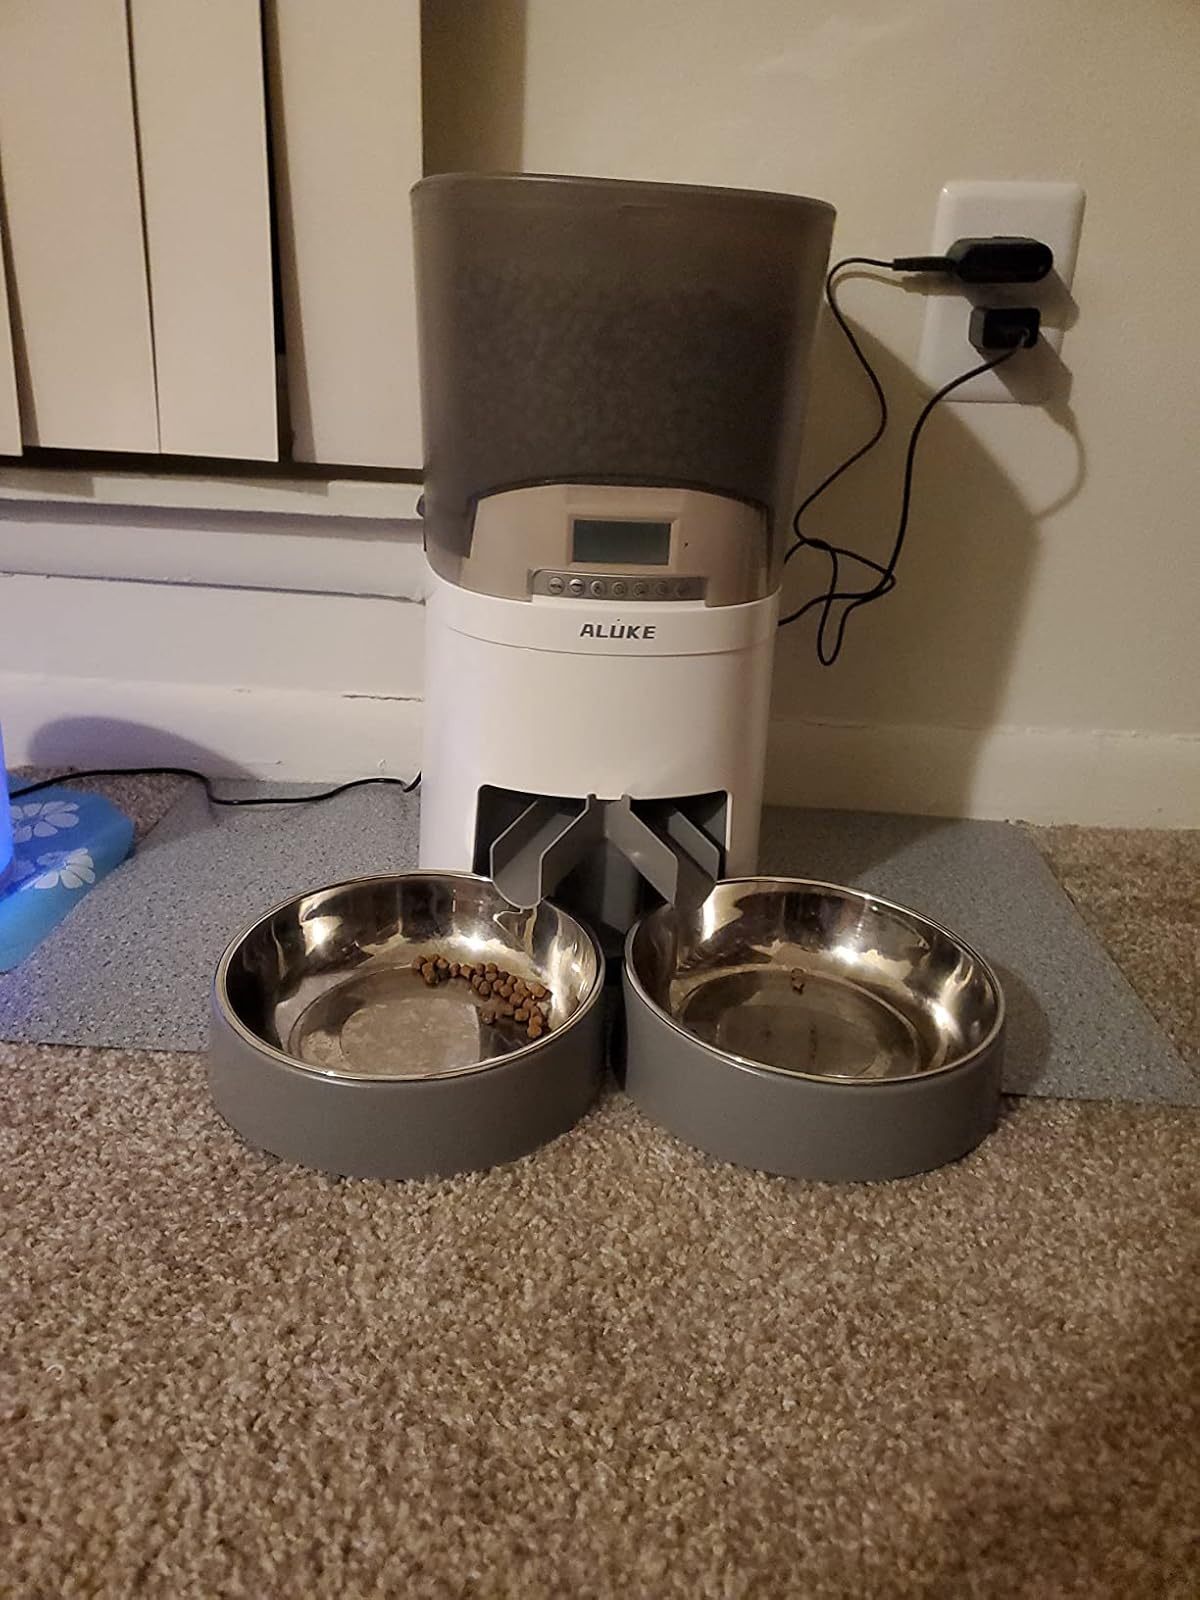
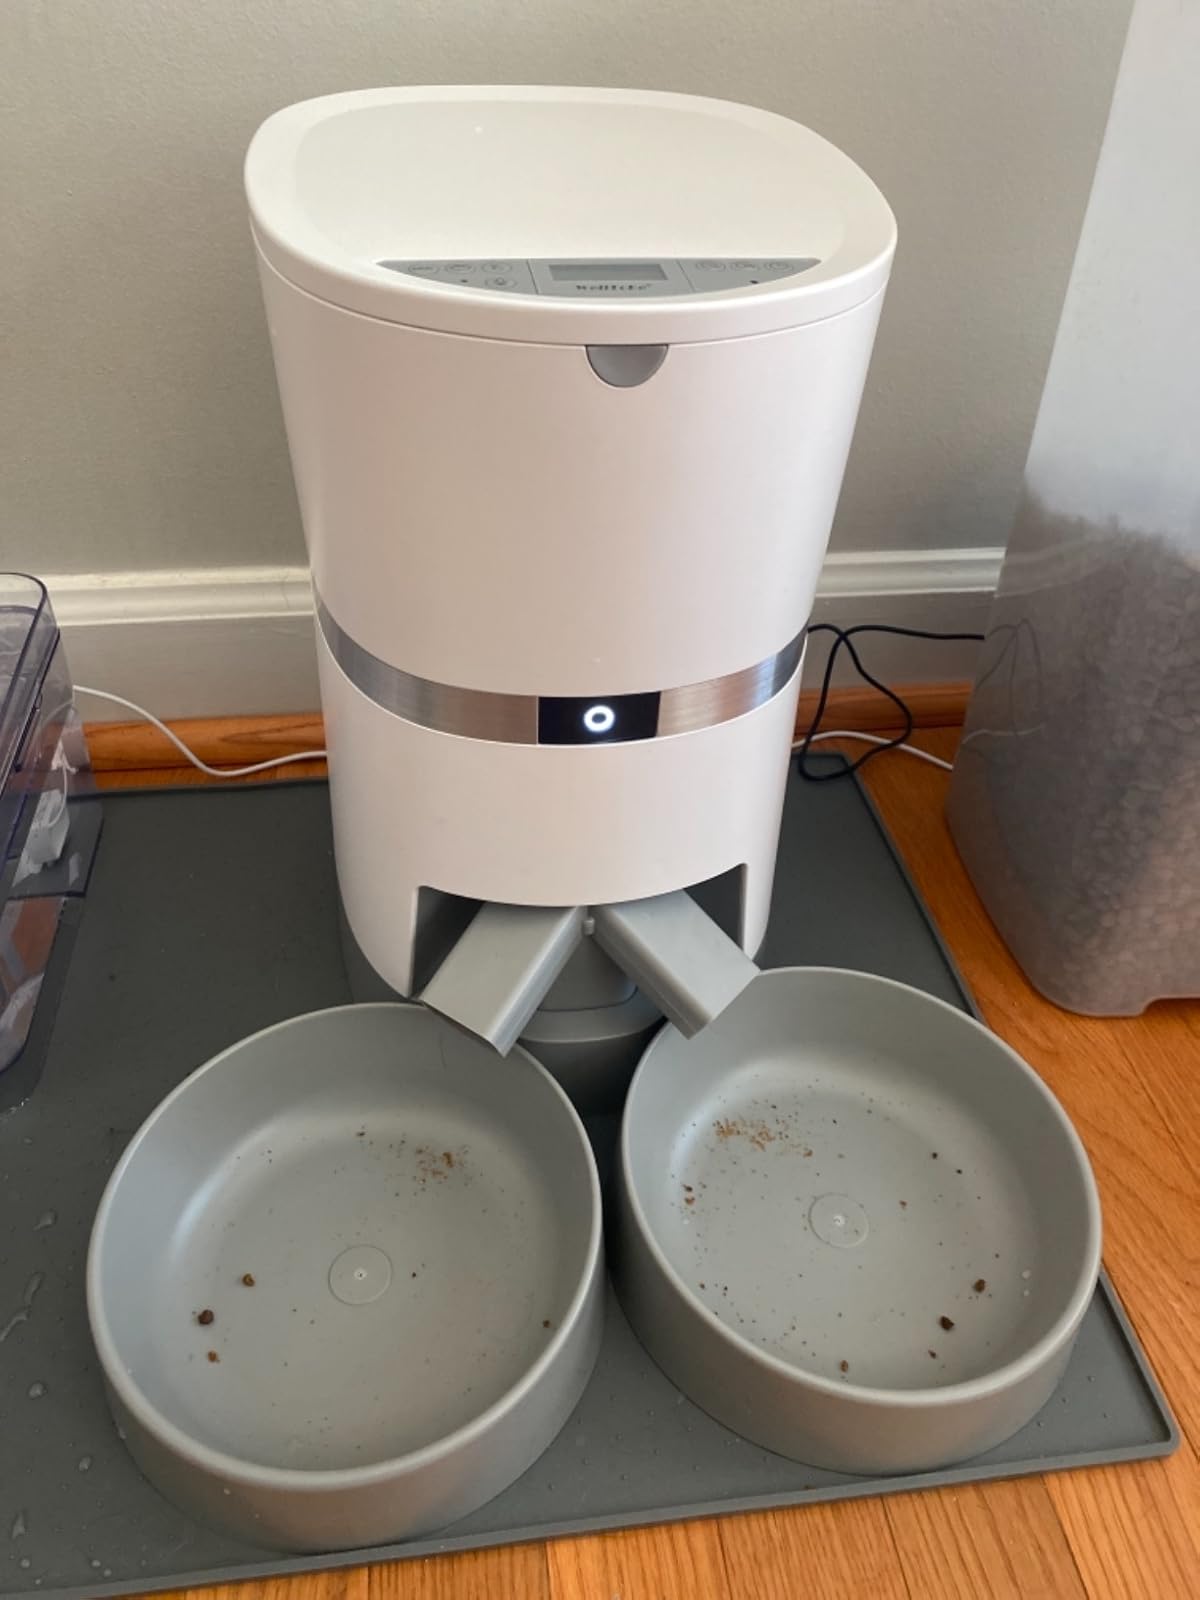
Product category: items_feeder
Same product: no